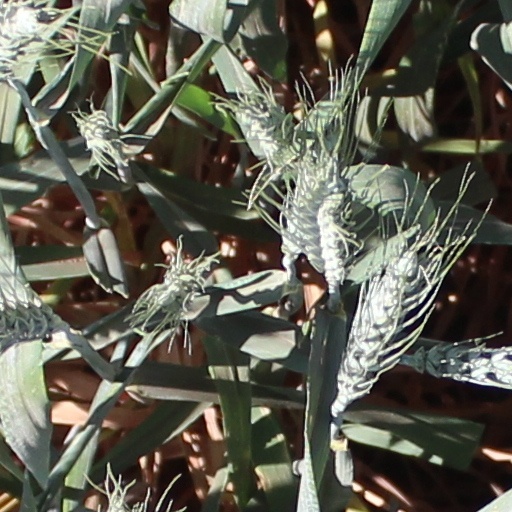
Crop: wheat